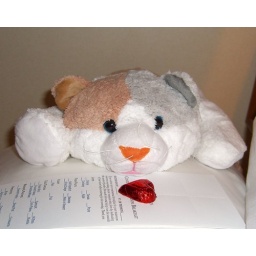
I brought this floppy kitty in my suitcase to use as a pillow on the trip.